771 Libera

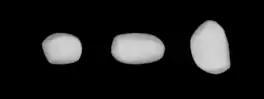
Lightcurve-based 3-D model of "Libera"

The metallic X-type asteroid orbits the Sun at a distance of 2.0–3.3 AU once every 4 years and 4 months (1,576 days). Its orbit shows an eccentricity of 0.25 and is tilted by 15 degrees to the plane of the ecliptic. A photometric observation of the asteroid's light-curve performed at the Palmer Divide Observatory during 1999 rendered a rotation period of hours with a brightness variation of 0.57 magnitude. The result concurs with several previous observations, including a photometric analysis conducted over a twelve-year interval.